Finance Act

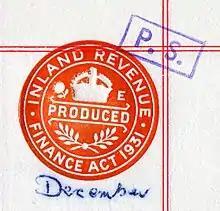
Embossed stamp certifying that a conveyance has been produced in accordance with the Finance Act 1931

A Finance Act is the headline fiscal (budgetary) legislation enacted by the UK Parliament, containing multiple provisions as to taxes, duties, exemptions and reliefs at least once per year, and in particular setting out the principal tax rates for each fiscal year.